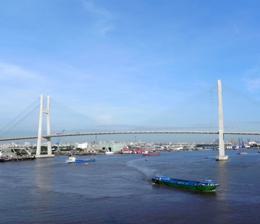
Building: Phú Mỹ Bridge
Country: Vietnam
Year built: 2009
Bridge in Vietnam Phú Mỹ Bridge Cầu Phú Mỹ Coordinates 10°44′41.97″N 106°44′40.04″E / 10.7449917°N 106.7444556°E / 10.7449917; 106.7444556 Carries Motor vehicles, pedestrians and motorists Crosses Saigon River Locale Ho Chi Minh City , Vietnam Official name Cầu Phú Mỹ Maintained by Phu My Bridge Corporation (PMC) Characteristics Design Cable-stayed bridge Material Concrete Total length 2,100 metres (6,900 ft) Width 27 metres (89 ft) Height 145 metres (476 ft) Longest span 380 metres (1,250 ft) Piers in water 2 Clearance below 45 metres (148 ft) History Constructed by Baulderstone , Bilfinger Berger , Freyssinet joint venture Construction start 9 September 2005 Opened 9 September 2009 Location The Phú Mỹ Bridge ( Vietnamese : Cầu Phú Mỹ ) is a cable-stayed road bridge over the Saigon River in Ho Chi Minh City , Vietnam . The bridge was constructed from March 2007 to September 2009 by a consortium consisting of Baulderstone , Bilfinger Berger , Freyssinet (cable stays and stressing), and the Vietnamese company CC620 (concrete, formwork, etc.) and was designed by the French consultant Arcadis (design of the main bridge) and Cardno (design of the approaches). The project manager for the project was AECOM . The Phu My Bridge is 705 metres long across the river, with a main span of 380 metres and the approach viaduct structures on either side of the river are approximately 758m and 638m long respectively. The modified H-shaped main towers, which are 145m high, support a 27m wide main span deck. It has six lanes of traffic; two lanes of vehicle traffic in each direction, and a separate lane for motorbikes and pedestrian footways. The bridge will connect District 2 on the north side of the river to District 7 and forms part of a new ring road currently being built around the south and east of Ho Chi Minh City. The bridge was officially opened to traffic in a ceremony attended by the Prime Minister of Vietnam , Nguyễn Tấn Dũng , along with other Vietnamese and Australian government officials, on 2 September 2009. Phu My Bridge Corporation (PMC) has a thirty-year BOT licence to operate the bridge which will be part of a toll road. PMC is a private consortium comprising Hanoi Construction Company, Investco, Cienco 620, Thanh Danh Co, and CII. The project was privately financed by PMC along with export credit guarantees from Germany, France and Australia. As part of the financing arrangements almost half of the contract expenditure must be in these three countries. These three aspects of the project (private sector infrastructure, private sector BOT scheme, and export credit finance) are all firsts for Vietnam. References